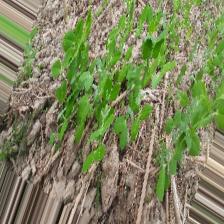
Label: Normal